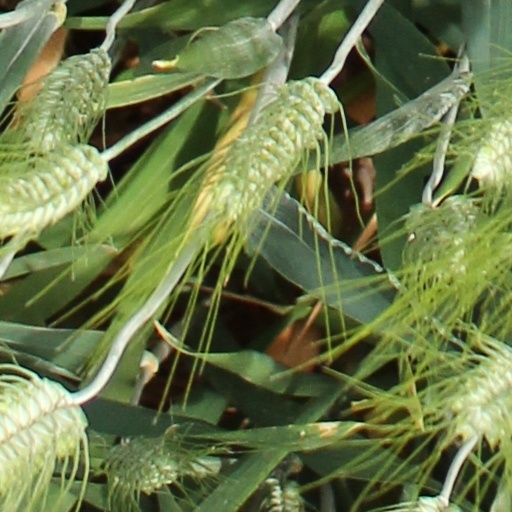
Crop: wheat